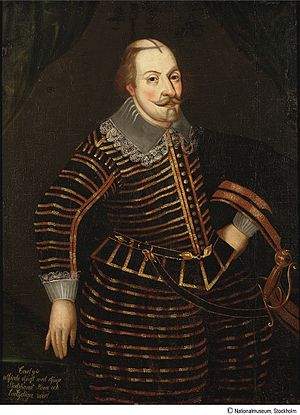
Karl 9. af Sverige
Karl 9.
Karl 9. var konge af Sverige fra 1604 til 1611. Han var søn af Gustav Vasa, og inden han blev konge var han rigsforstander fra 24. juli 1599.